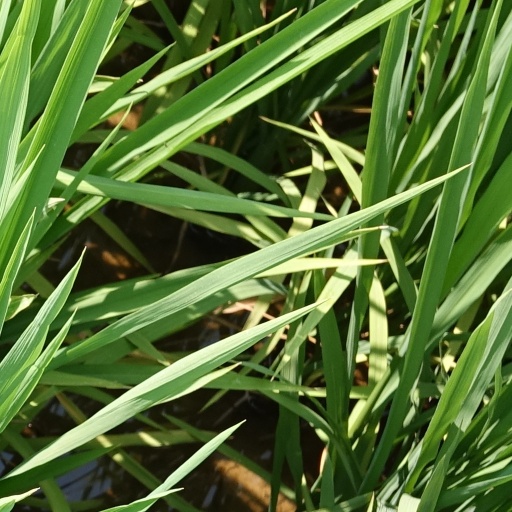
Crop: rice